Liverpool, Texas

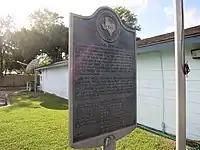
Historical marker at US Post Office

In 1827, a trading post was set up at Liverpool. A settlement existed in 1834 and two years later a schoolteacher was hired. The town was formally established in 1837. It became a shipping point from Stephen F. Austin's colony for wool, hides, and produce via Chocolate Bayou. A person called Commodore Nelson named the town after the English port Liverpool. A post office opened in the town in 1846, but closed in 1867. The population began to decline after the American Civil War until there were only 20 residents in 1884. Nevertheless, the post office reopened in 1879 and remained. By 1890, the population numbered 136. In 1906, the local whites-only schools counted three teachers and 48 students. By 1914, the town had grown to 400 residents and included a hotel and two general stores. The population decreased in the 1920s so that it was about 150 in 1966. By 1988, the population numbered 627, helped by the opening of a nearby Monsanto plant. The 1990 and 2000 censuses recorded around 400 residents each.